John Bolton

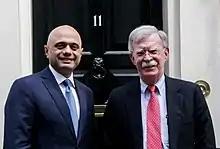
In 2019, John Bolton, then U.S. National Security Advisor meeting United Kingdom Chancellor of the Exchequer Sajid Javid (left) at 11 Downing Street

During his confirmation hearings in 2005, letters with signatures of more than 64 co-workers and professional colleagues were sent to Senator Richard Lugar, Chairman of the Senate Foreign Relations Committee, in praise of Bolton and contradicting other criticisms and allegations concerning his diplomatic style and his treatment of colleagues and staff.